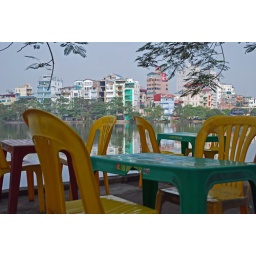
Plastic chairs by the lake